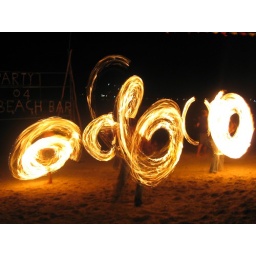
Sea party november 04 in monkey beach bar,Phi phi island